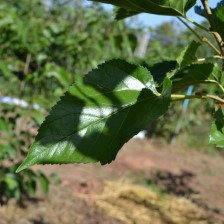
Variety: ChiangMaiBuriram60